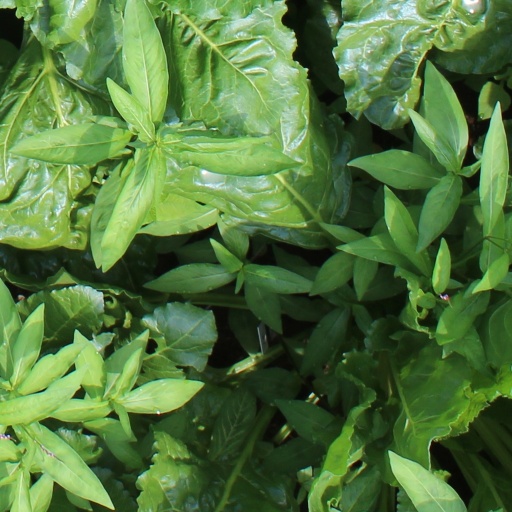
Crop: sugar beet